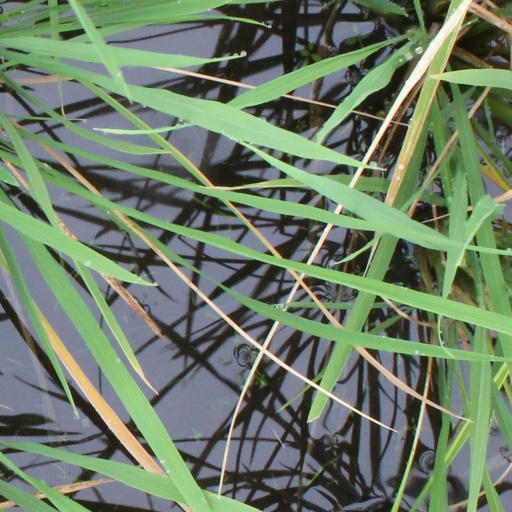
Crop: rice